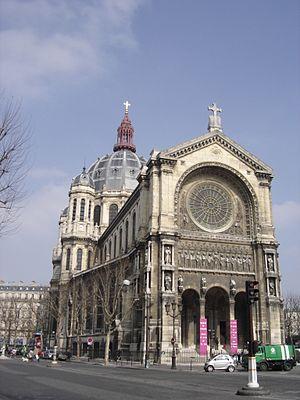
Les transformations de Paris sous le Second Empire, ou travaux haussmanniens, constituent une modernisation d'ensemble de la capitale française menée à bien de 1853 à 1870 par Napoléon III et le préfet de la Seine, le baron Haussmann.